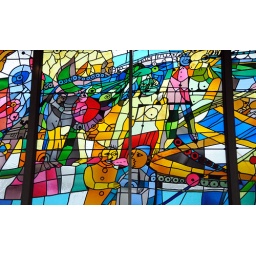
Stained glass window in Helmond Station